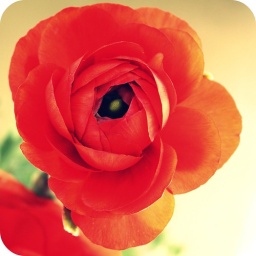
i bought some potted ranunculus this weekend to plant in a window box on my porch.